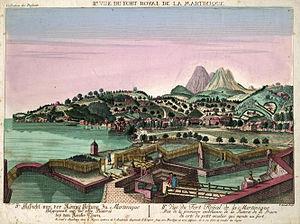
""Vue du Fort Royal de la Martinique prise de la première embrasure de la Batterie de la Prison du côté du petit escalier qui monte au fort."""
Fort Saint-Louis est un fort militaire français de type Vauban situé à Fort-de-France, en Martinique, base navale de la Marine nationale aux Antilles.
La bataille de la Martinique est un affrontement naval secondaire de la guerre d'indépendance des États-Unis d'Amérique. Il se déroule le 18 décembre 1779 devant Fort Royal de la Martinique et oppose une escadre anglaise de treize vaisseaux commandée par Hyde Parker aux trois vaisseaux de La Motte Piquet qui couvre l’entrée dans le port d’un important convoi venu de France. L’attaque anglaise est contenue, ce qui assure le sauvetage d'une large partie du convoi et confirme les talents manœuvriers de La Motte-Picquet auxquels rend hommage son adversaire.
L'histoire de la Martinique est relativement récente en raison de la rupture coloniale et du recouvrement des données archéologiques après l'arrivée des Européens l'île prendra le nom de « Martinique » évolution de « Madiana » employé originellement par les indiens Caraïbes.
La Martinique, en Créole martiniquais : Matinik, ou Matnik, appelée Madinina par les indigènes de l’île, et également surnommée « l’île aux fleurs », est une île située dans les Caraïbes, et plus précisément dans l'Archipel des Petites Antilles. C’est une région insulaire française et un Département français, elle est administrée dans le cadre d'une Collectivité territoriale unique dirigée par l'assemblée de Martinique. C'est également une région ultrapériphérique de l'Union européenne. Elle est aussi membre associé de l’Organisation des États de la Caraïbe orientale, de l’Association des États de la Caraïbe et de la Commission économique pour l'Amérique latine et les Caraïbes.
La seconde bataille du cap Finisterre est une bataille navale livrée pendant la guerre de Succession d'Autriche. Elle se déroule au large de l'Espagne. Cette bataille oppose, le 25 octobre 1747, une escadre britannique commandée par Edward Hawke à l'escorte d'un convoi français commandé par Desherbiers de l'Estenduère. C'est le dernier des trois grands affrontements navals opposant la Marine française à la Royal Navy pendant ce conflit.
Fort-de-France est une commune française, chef-lieu de la Martinique. Ses habitants sont appelés les Foyalais. Cette ville qui compte un peu plus de 80 000 habitants en 2017, concentre d'importantes fonctions administratives, militaires et culturelles. C'est aussi un pôle économique, commercial et portuaire majeur de l'archipel des Petites Antilles. L'unité urbaine, c'est-à-dire l'agglomération au sens statistique et morphologique tel que l'Insee l'a défini, comprend 125 036 habitants en 2014. Cependant, Fort-de-France est au cœur d'une conurbation de 165 500 habitants, incluant la commune limitrophe du Lamentin où se situent d'importantes zones d'activités et l'aéroport international Martinique Aimé Césaire, la commune de Schœlcher, ville universitaire, et les communes de Saint-Joseph et de Case-Pilote.
L'histoire de la marine française de 1715 à 1789 confirme que la Marine française est désormais une force permanente après le difficile enracinement du XVIIᵉ siècle. Réduite à peu de chose en 1715, la Marine royale se reconstruit lentement dans les années 1720-1740 et se montre même très innovante pour tenter de compenser la supériorité de la Royal Navy issue des dernières guerres louis-quatorziennes. Louis XV, qui reprend la politique de paix avec l’Angleterre héritée de la période de la Régence, n’accorde pas à sa flotte la totalité des crédits que lui demandent régulièrement ses ministres ce qui fait plafonner le nombre de vaisseaux, maintient un déficit en frégates et limite souvent à peu de chose l’entraînement à la mer.